Detention of Juan Requesens

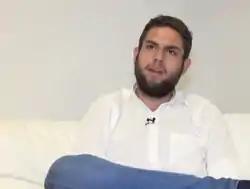
Juan Requesens talking to Voice of America in 2017

Juan Requesens, a deputy of the Venezuelan National Assembly, was arrested as a suspect in the Caracas drone attack, an alleged assassination plot on the Venezuelan President Nicolás Maduro. The circumstances of his arrest and detention are controversial, and irregularities surround the legal proceedings. Requesens was imprisoned in El Helicoide from his arrest on 7 August 2018, with allegations of torture to coerce a confession, and delays impeding the legal process and hearings until his release on 28 August 2020.